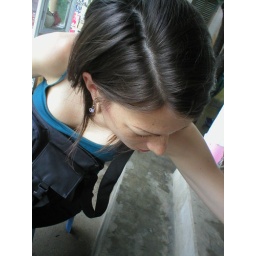
Reaching out to pet a cute dog resting under a table at the cafe.